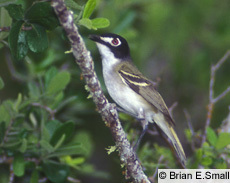
a small bird with white belly and breast and a black head.
a bird with a white belly, throat, and cheek patch, a black crown, and tan wings.
the bird has white breast, throat, belly and abdomen with a black crown and nape.
a small bird with a black head with a white eye patch, reddish eyes, short black beak, white belly, and gray wings with yellow wing stripes.
a bird with orange eyes, a black crown, but with white breast and grey plumage.
a small bird with a red eye ring and a white breasta very unusual bird with a dark-gray wings and back, it has a light-gray belly and a black head; a white patch surrounds each eye and is further accented by a dark-brown eyering, there are also two white wingbars on each secondary region of the wings.
it has black and gray on it with a white belly, and white around the eyes.
this bird is white, brown, and black in color, with a black beak.
a bird with a white throat and a black head, except for the white eye patch, and yellow highlights at the top of the wings.
Species: Black Capped Vireo